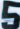
Number: 5